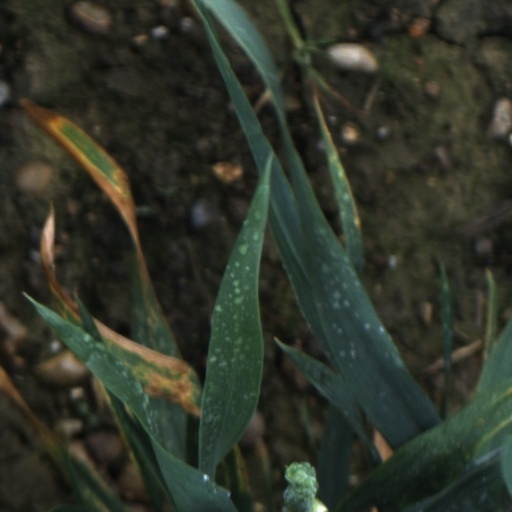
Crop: wheat